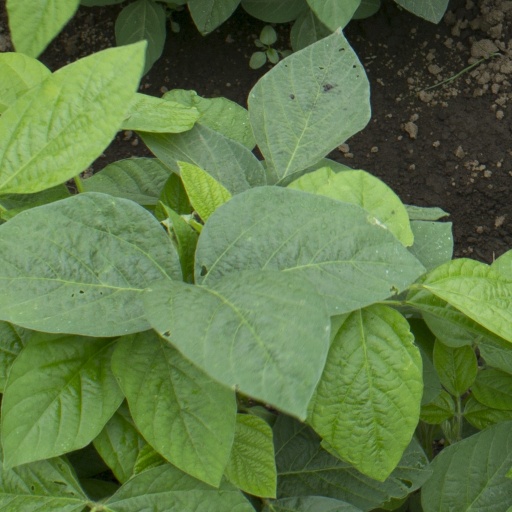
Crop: soybean